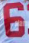
Number: 6